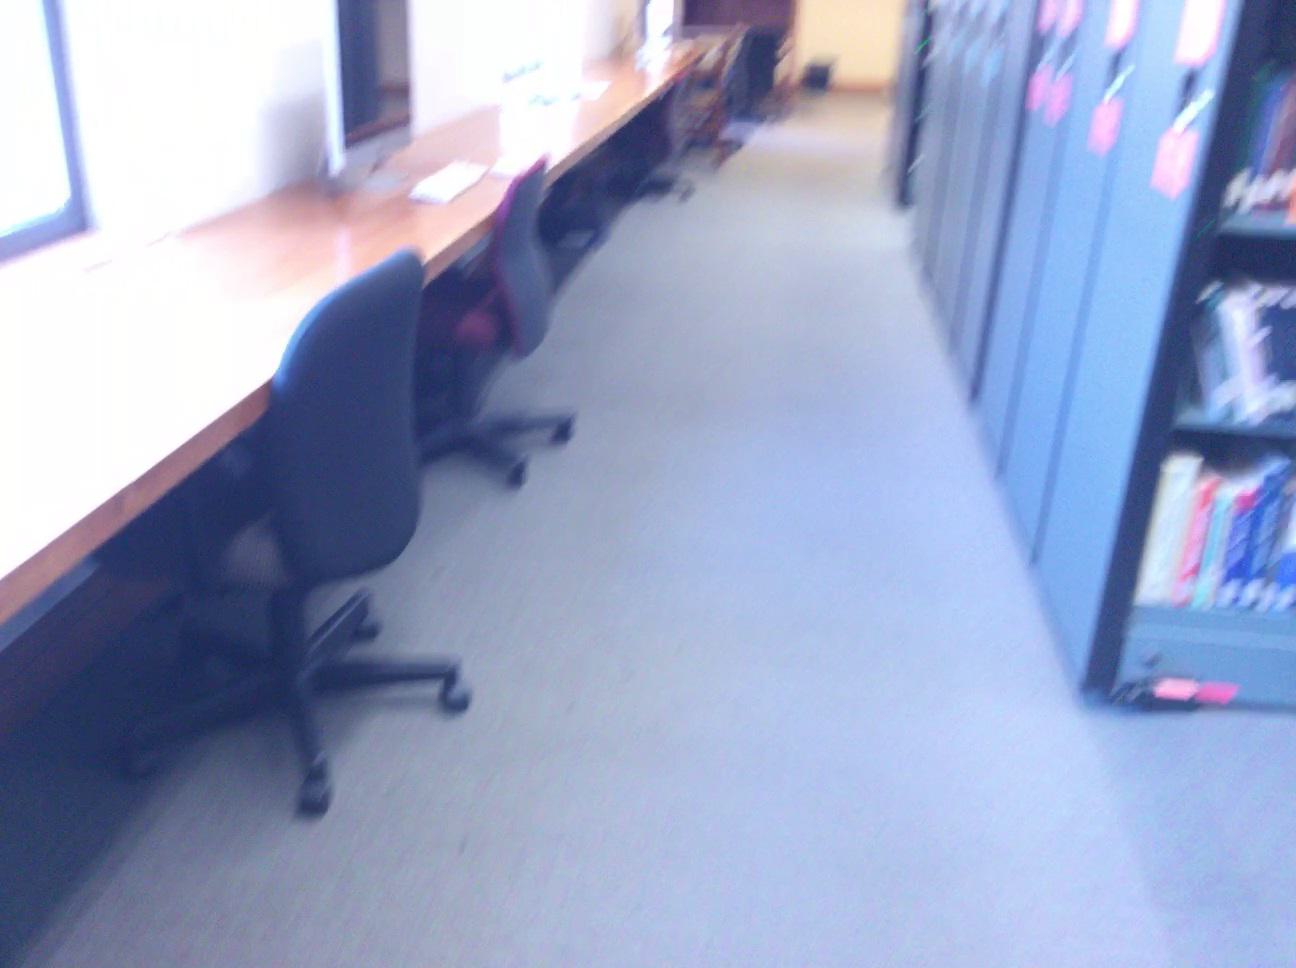
Question: Can the monitor fit behind the desk from the world's perspective? Final answer should be yes or no.
Answer: Yes